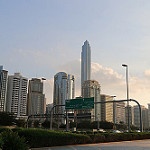
Label: buildings